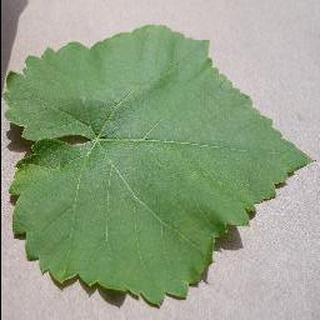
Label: healthy_grape